Rough-toothed dolphin

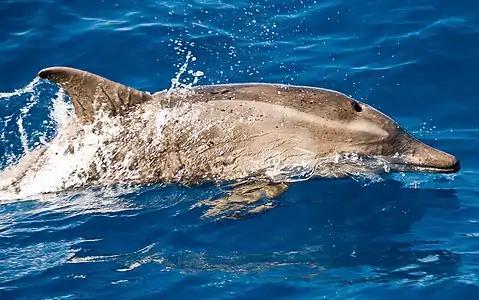

The rough-toothed dolphin is a relatively large species, with adults ranging from in length, and weighing between ; males are larger than females. Its most visible characteristic feature is its conical head and slender nose; other dolphins either have a shorter snout or a more visibly bulging melon on the forehead. As the common name for the species implies, the teeth are also distinctive, having a roughened surface formed by numerous narrow irregular ridges. They have been reported to have between nineteen and twenty-eight teeth in each quarter of the jaw. The rough-toothed dolphins jaw on the outside is very distinct. The color of the lower jaw is usually white, but can have a hint of pink mixed in.